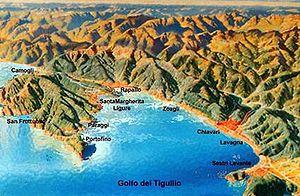
Tigullio est le terme utilisé pour désigner un territoire qui fait partie de la province de Gênes en Ligurie.